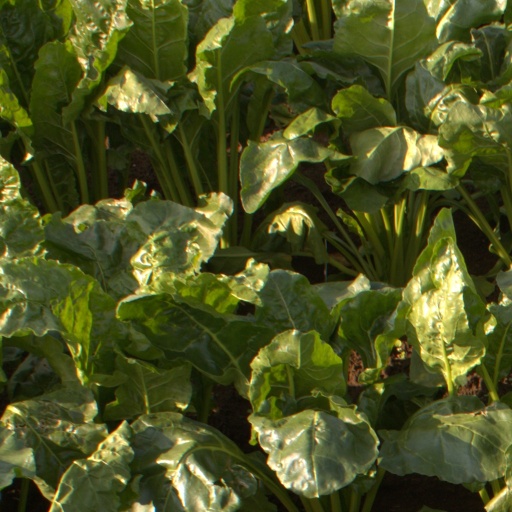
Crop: sugar beet